2011 in the United Kingdom

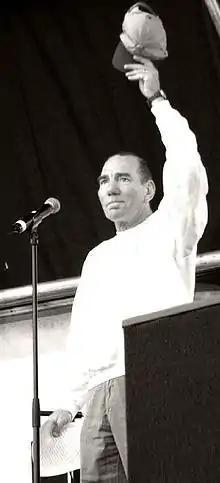
Pete Postlethwaite

15 July – "Harry Potter and the Deathly Hallows – Part 2", the final instalment in the "Harry Potter" film series, is released in UK cinemas.